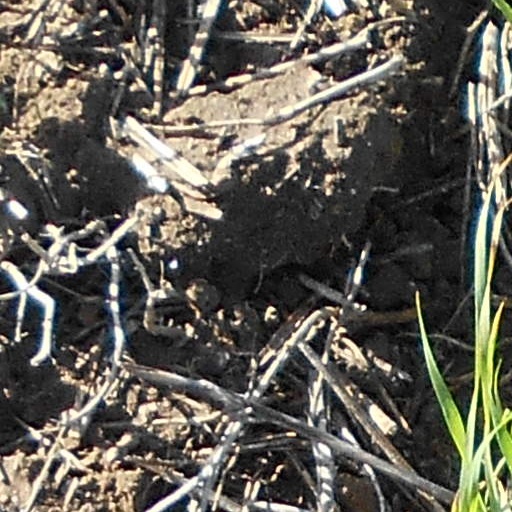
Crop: wheat